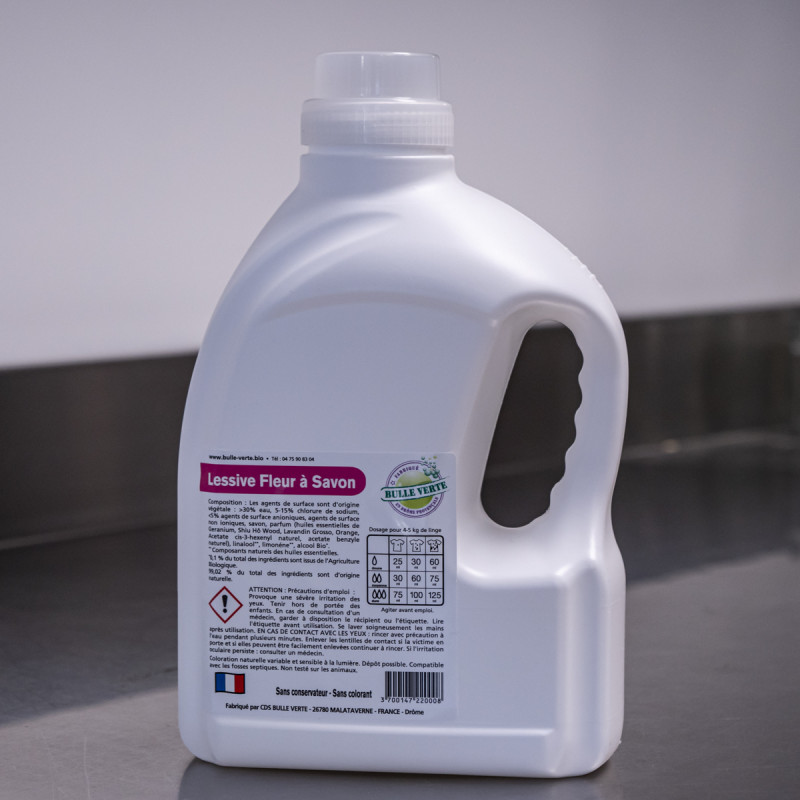
Waste category: plastic